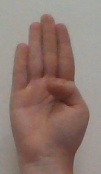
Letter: kaaf